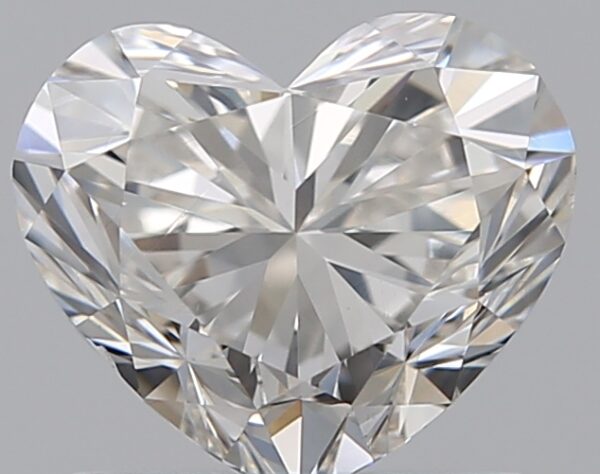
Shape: heart
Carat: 1
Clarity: SI1
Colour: I
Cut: VG
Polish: EX
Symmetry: VG
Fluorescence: M
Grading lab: GIA
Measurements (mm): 5.71 x 6.73 x 4.15